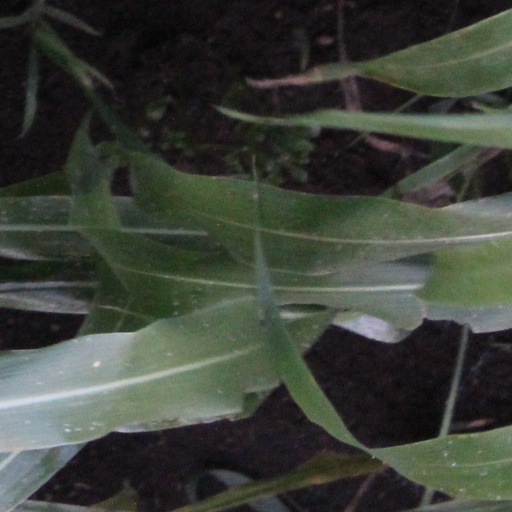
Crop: sorghum